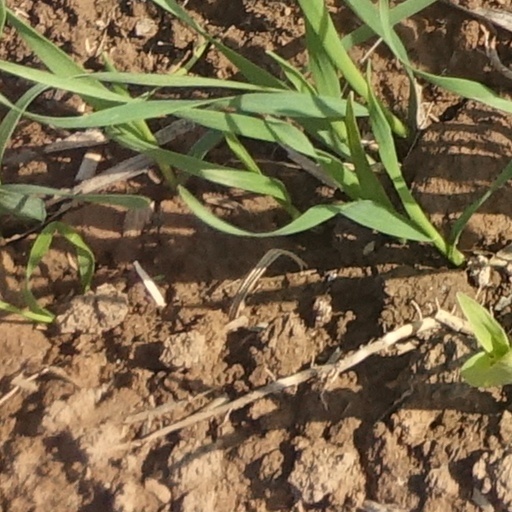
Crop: wheat